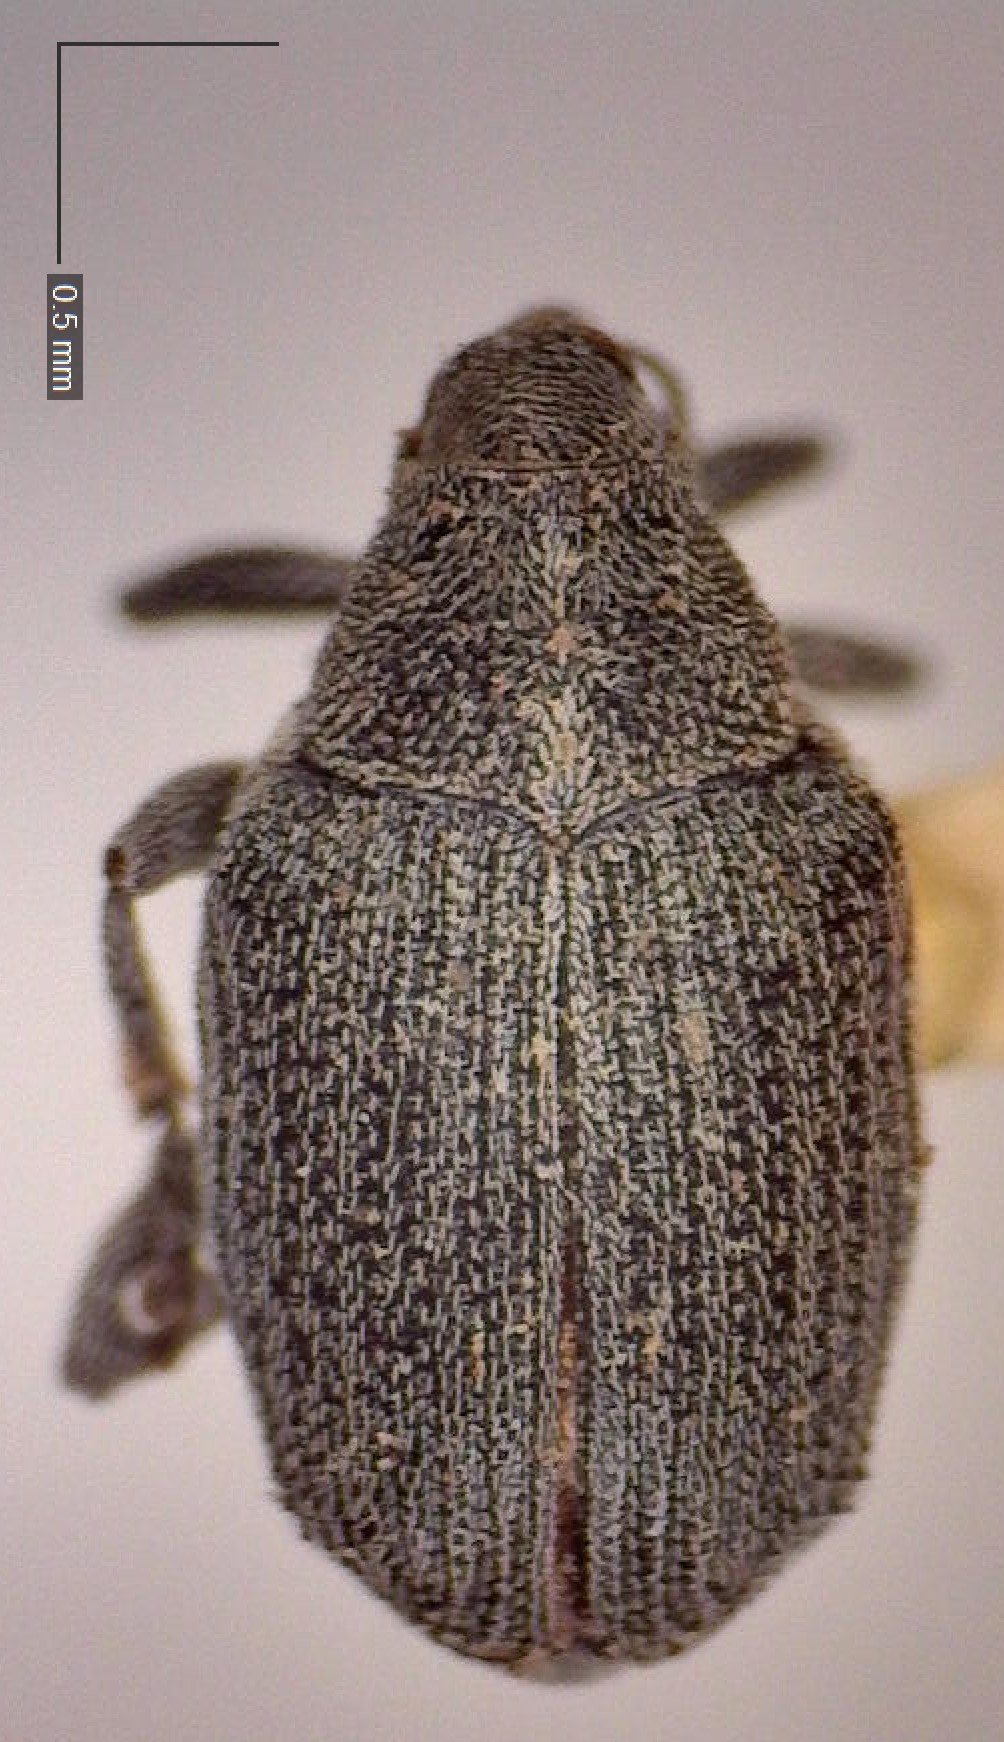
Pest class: Cabbage_seedpod_weevil